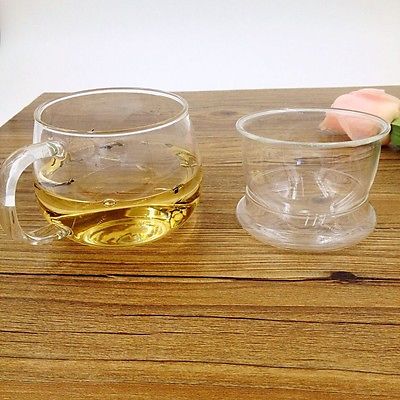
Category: mug